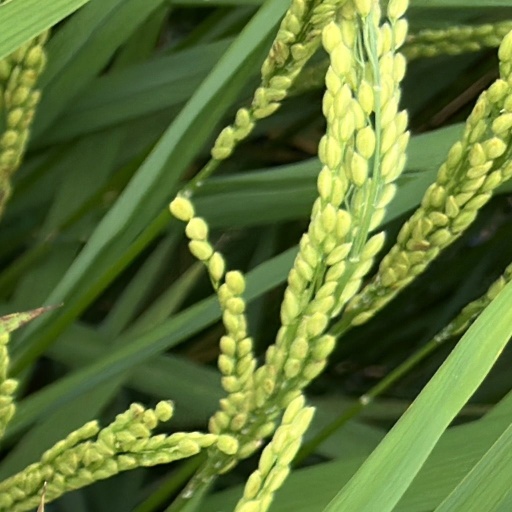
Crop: rice